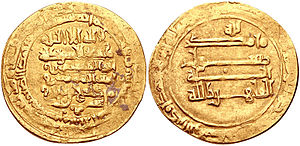
Mardavij
Mardavij var grundlæggere af Ziyariderne, som lykkedes med at besejre abbasidernes hær først i Hamedan og til sidst i Kashan og Isfahan. Den 2. december 931 ankom Mardavij til Isfahan, udråbte sig som konge af Iran og gjorde Isfahan til hovedstaden i sit kongedømme.